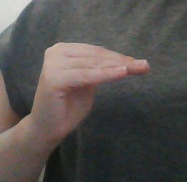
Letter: haa